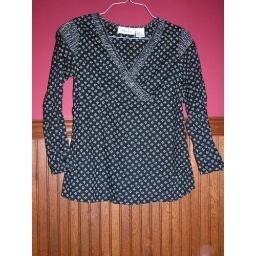
Oh!mamma long sleeve cross over shirt with tie in back, black with cream pattern (M)